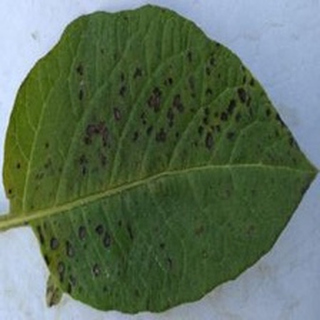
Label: potato_early_blight